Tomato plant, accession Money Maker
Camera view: tilt-top (135 deg); turntable rotation: 60 degrees
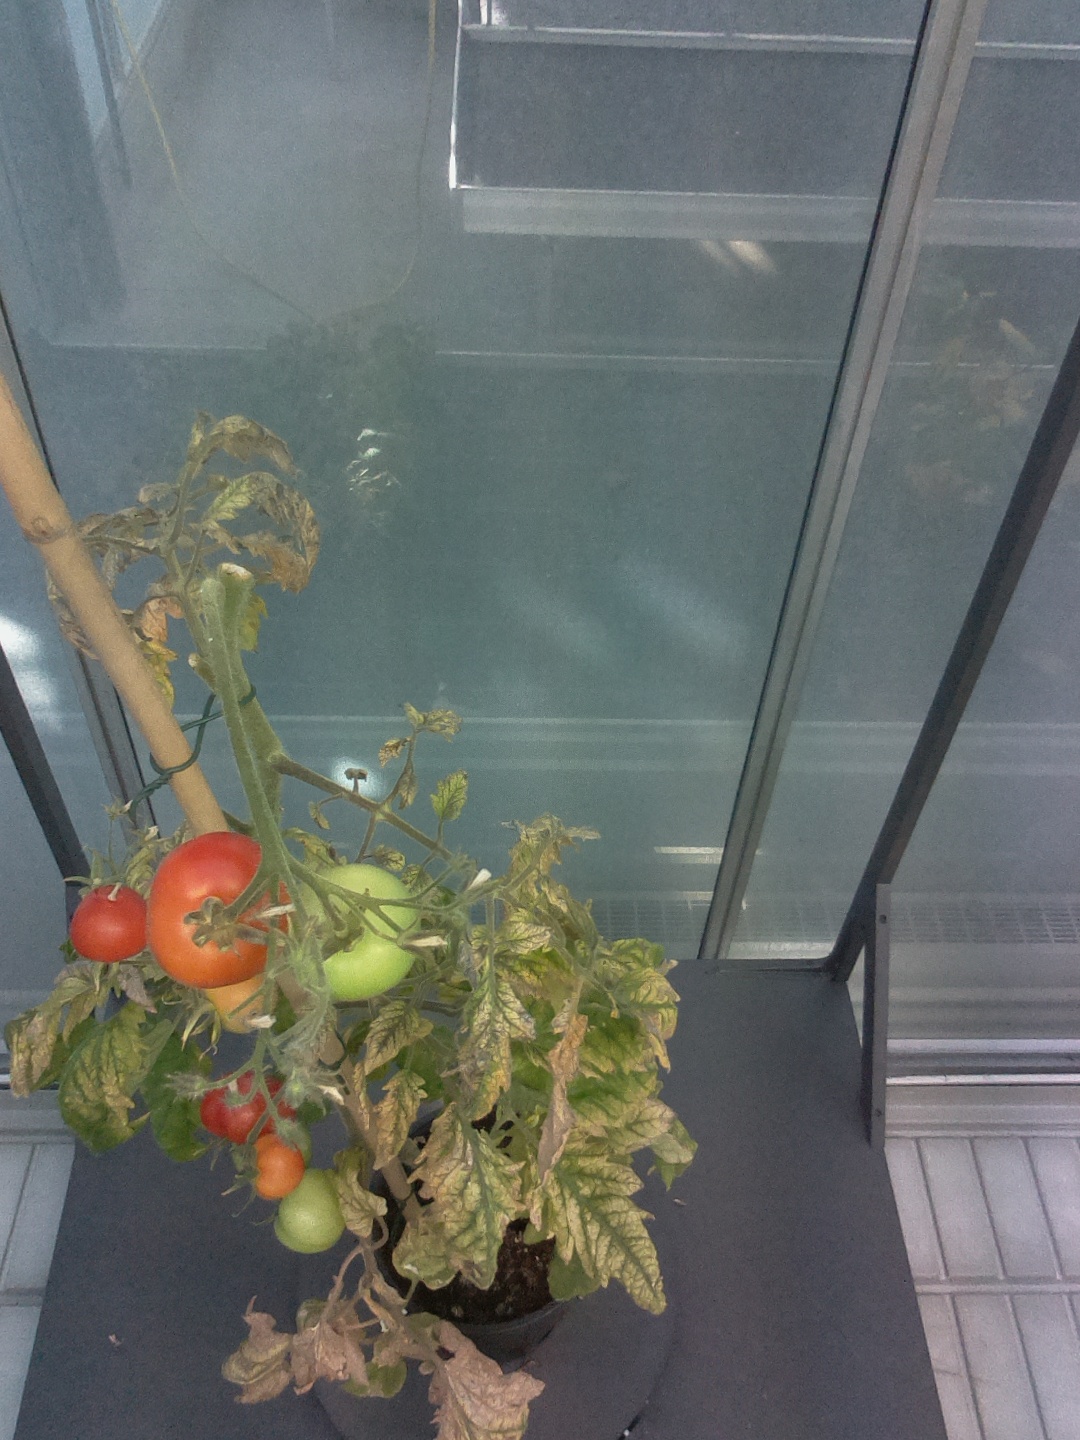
BBCH growth stage 84: 40%-50% of fruits show typical fully ripe color